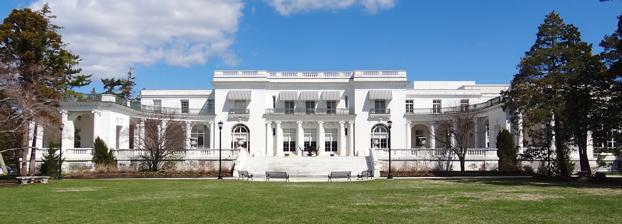
Building: Murry Guggenheim House
Country: Unknown
Year built: 1905
United States historic place Murry Guggenheim House U.S. National Register of Historic Places New Jersey Register of Historic Places Guggenheim Library Show map of Monmouth County, New Jersey Show map of New Jersey Show map of the United States Location Cedar and Norwood Avenues, West Long Branch , New Jersey , U.S. Coordinates 40°16′56″N 74°0′12″W / 40.28222°N 74.00333°W / 40.28222; -74.00333 Area 7 acres (2.8 ha) Built 1903 ( 1903 ) –1905 ( 1905 ) Architect Carrère and Hastings Architectural style Beaux-Arts NRHP reference No. 78001778 NJRHP No. 2082 Significant dates Added to NRHP March 28, 1978 Designated NJRHP May 26, 1977 The Murry Guggenheim House , also known as the Guggenheim Library , is a historic building located at Cedar and Norwood Avenues in West Long Branch , New Jersey , United States. This Beaux-Arts mansion, designed by Carrère and Hastings in 1903 as a summer residence, is now the Monmouth University library. It was added to the National Register of Historic Places on March 28, 1978, for its significance in architecture. History Murry Guggenheim In 1903, Murry Guggenheim (1858–1939), son of Meyer Guggenheim , bought property in West Long Branch to build a summer residence for himself and his wife, Leonie. The Beaux-Arts architecture firm of Carrère and Hastings was hired to design the building. The firm had achieved prominence with the design for the New York Public Library in 1897. The mansion was started in 1903 and completed in 1905. An addition was built in 1967 on the north side that doubled the available space for the library. In 2003, the library underwent a second expansion, for $14 million, which increased its capacity by 100,000 books. Description The building is a two-story Beaux-Arts style mansion with curved side wings and Palladian arcades . The exterior is covered with white stucco . The interior features a grand corridor with Ionic columns . The design by Carrère and Hastings was honored with a gold medal by the New York Chapter of the American Institute of Architects in 1903. It was styled after the Grand Trianon in Versailles . Legacy After the deaths of Murry and Leonie, the property transferred to the Murry and Leonie Guggenheim Foundation in 1959. The Foundation then transferred it to Monmouth College, now Monmouth University , in September 1960. After a year of modifications to convert the building into a college library, it was dedicated as the Murry and Leonie Guggenheim Memorial Library on September 24, 1961. The estate also included a nearby stable and carriage house at Cedar Avenue , which was donated to the college in 1961. It is now the Lauren K. Woods Theater. See also National Register of Historic Places listings in Monmouth County, New Jersey References